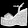
Label: Sandal